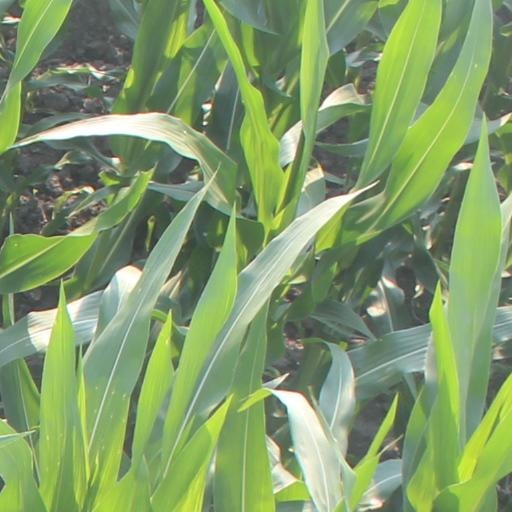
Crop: maize; corn